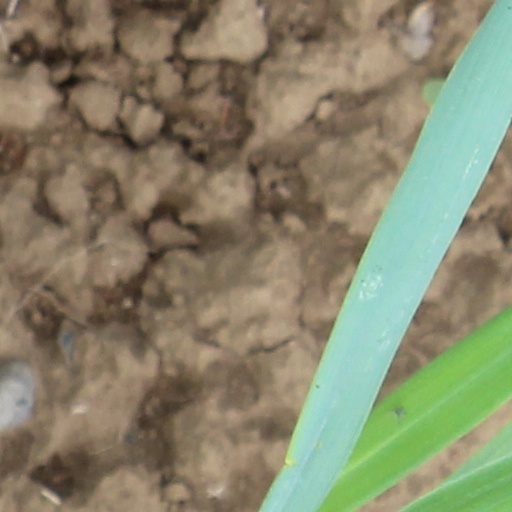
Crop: wheat